Morgan G. Bulkeley Stadium

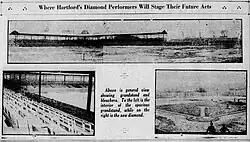
Clarkin Field in 1921

Morgan G. Bulkeley Stadium was a sporting event stadium located in Hartford, Connecticut and the site of Babe Ruth's final exhibition baseball game. The facility was home to the Eastern League's Hartford Senators, the Hartford Blues of the National Football League, and included a mile dirt oval for motor sports. Originally named Clarkin Field from 1921–1927, the stadium was renamed for former Connecticut Governor and First President of the National League, Morgan Bulkeley in 1928.